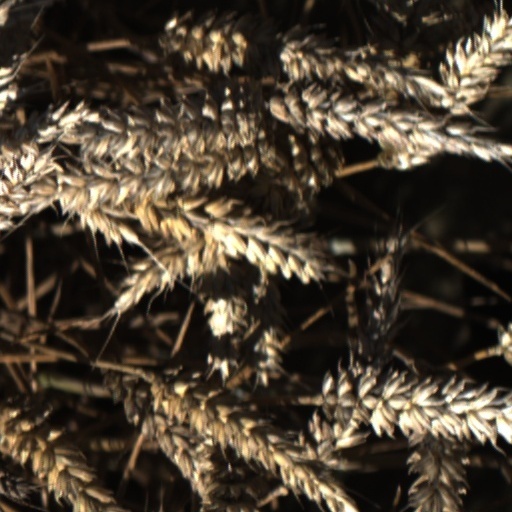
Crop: wheat